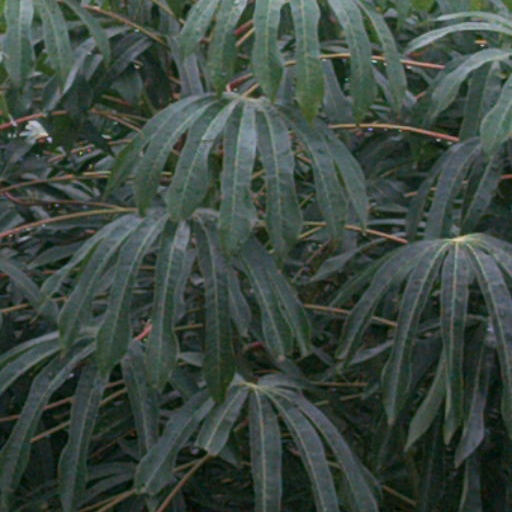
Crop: cassava